Satake Yoshitaka

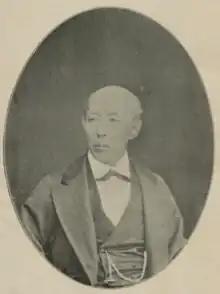
Satake Yoshitaka

Marquess was the 12th (and final) "daimyō" of Kubota Domain in Dewa Province, Japan (modern-day Akita Prefecture), and is ranked as the 30th and 32nd hereditary chieftain of the Satake clan.